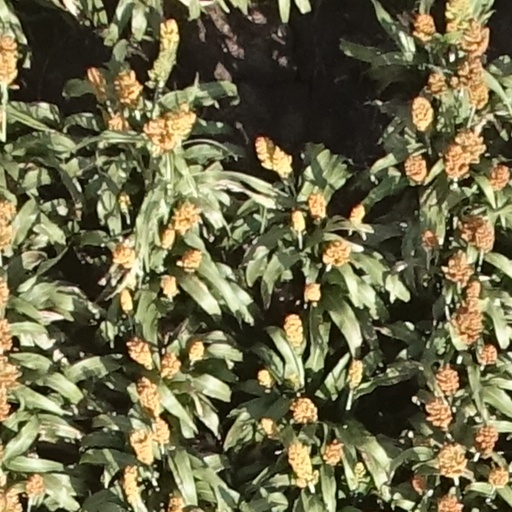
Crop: sorghum